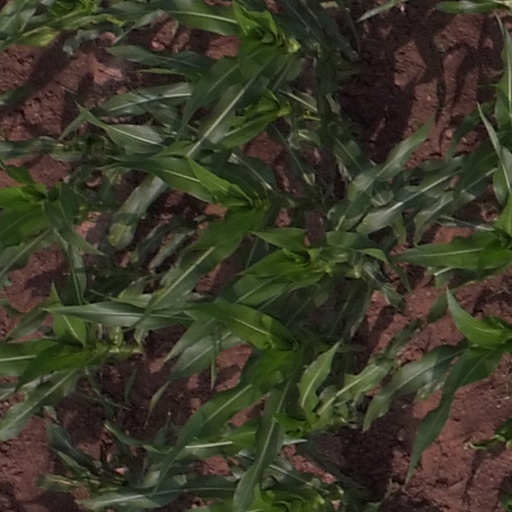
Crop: maize; corn